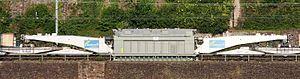
Un wagon est, dans le monde des chemins de fer, un véhicule destiné au transport des animaux ou des marchandises, incapable de se mouvoir par lui-même.
Les wagons de type UIC-U sont des wagons ferroviaires spéciaux.
Les États membres de l’Union européenne n'autorisent pas la circulation normale sur leur territoire de véhicules ou ensembles de véhicules pour le transport national de marchandises qui ne sont pas conformes aux caractéristiques indiquées à l’annexe I de la directive européenne 96/53/CE fixant pour certains véhicules routiers, les dimensions maximales autorisées en trafic national et international et les poids maximaux autorisés en trafic international. Chaque État membre transpose en droit interne ces dispositions essentielles.